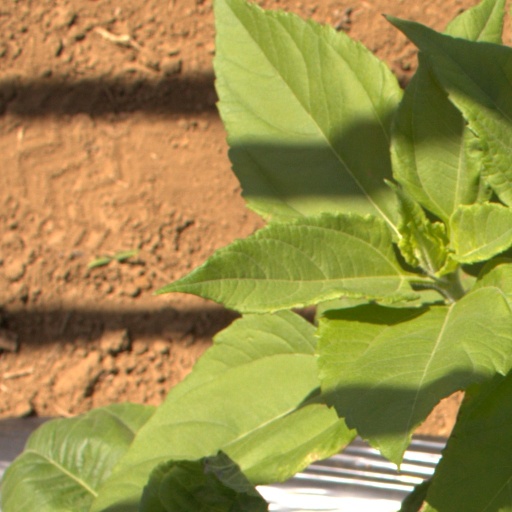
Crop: Jerusalem artichoke